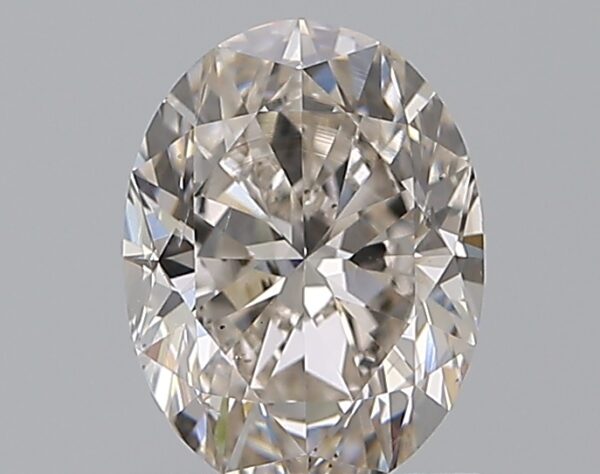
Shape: oval
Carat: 1.2
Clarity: SI1
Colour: I
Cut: VG
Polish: EX
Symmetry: VG
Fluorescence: F
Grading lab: GIA
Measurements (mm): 7.85 x 5.9 x 3.84